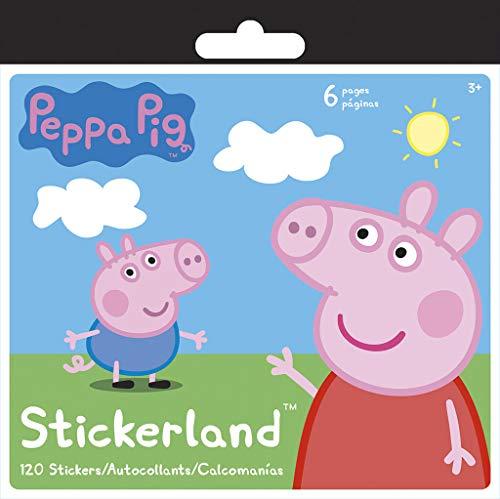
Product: Trends International Peppa Pig - Mini STICKERLAND 6PG Pad
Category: Toys & Games | Arts & Crafts | Stickers
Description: Great Condition.
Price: $7.51
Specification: ProductDimensions:5.8x0.1x0.1inches|ItemWeight:0.32ounces|ShippingWeight:0.32ounces(Viewshippingratesandpolicies)|ASIN:B01CEW2QU8|Manufacturerrecommendedage:4-13years